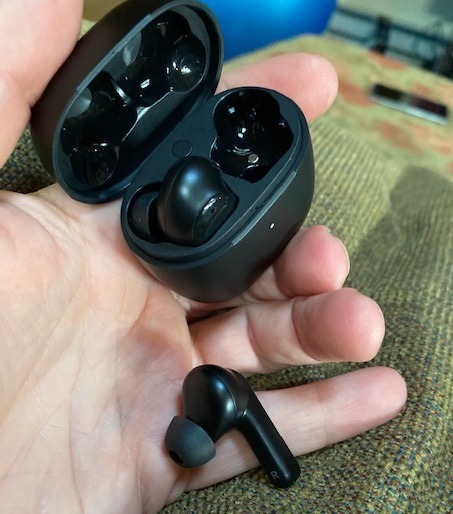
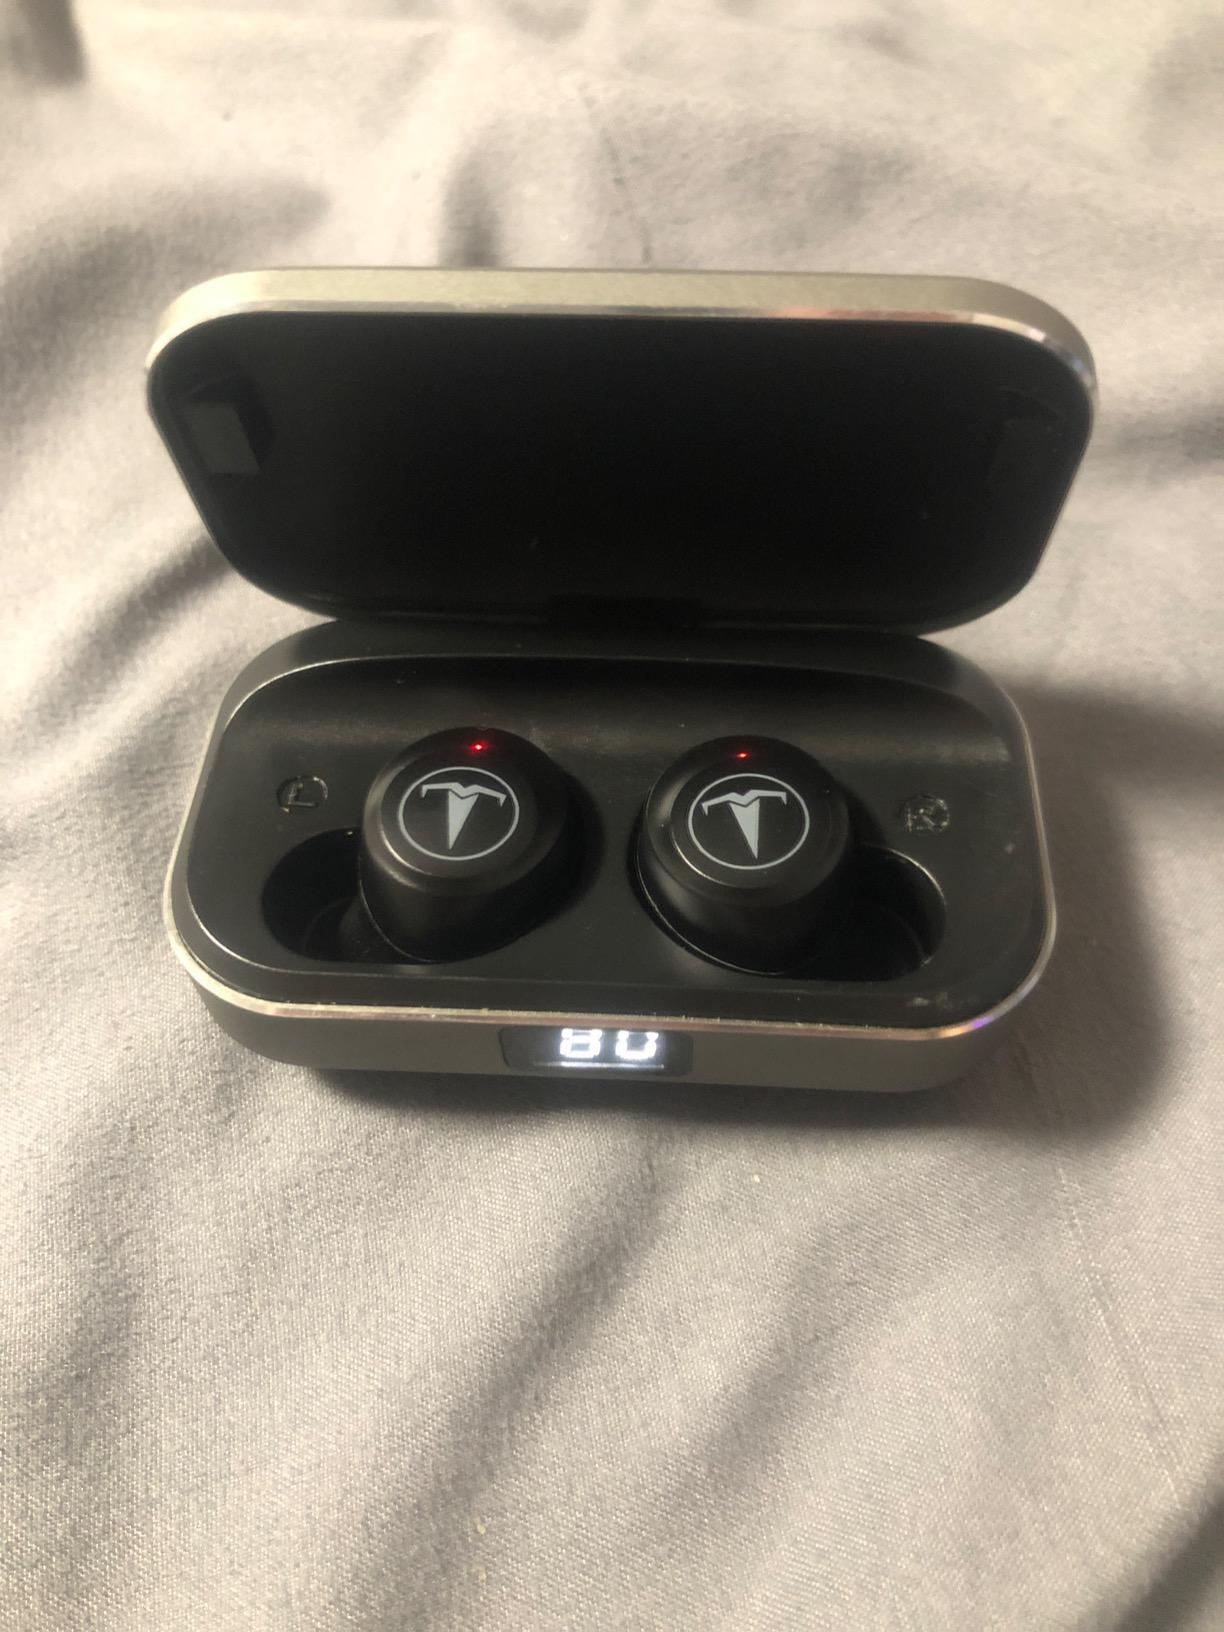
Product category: earbuds
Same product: no